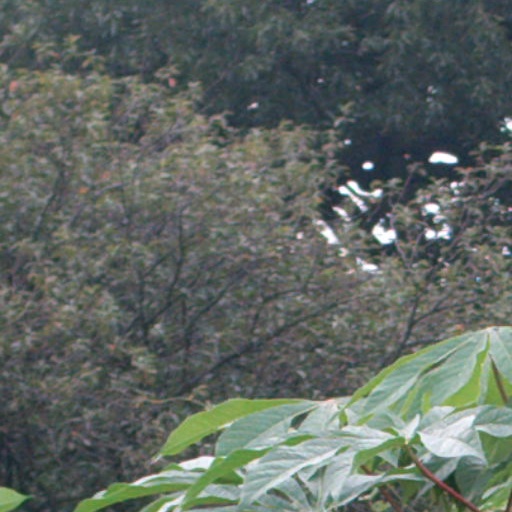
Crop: cassava